Direct reduction

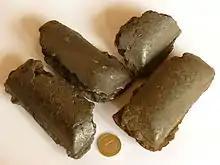
Pre-reduced iron ore briquettes.

In the iron and steel industry, direct reduction is a set of processes for obtaining iron from iron ore, by reducing iron oxides without melting the metal. The resulting product is pre-reduced iron ore.